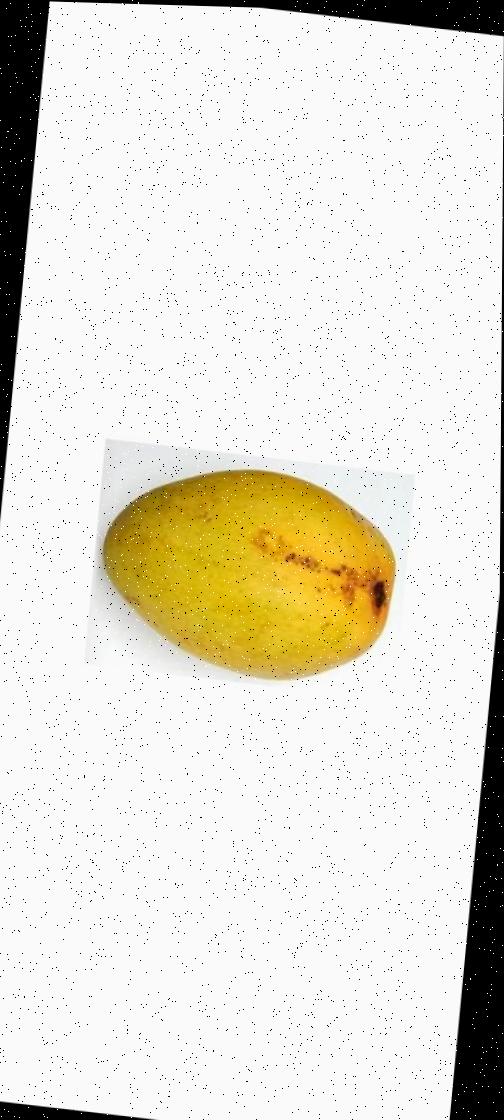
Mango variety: Bari-11